Lammenschans

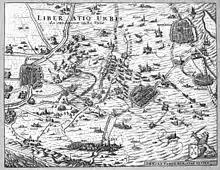
Scene of the Leiden rescue on 2-3 Oktober 1574, showing Leiden on the left and fort Lammen to the right of it with the flooded fields with rebel fleet that rowed up from Delft (center) and Rotterdam (above right)

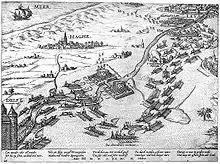
Same scene with Leiden upper right and the "Blochhauss de Lame" just below it on the Vliet

Lammenschans refers to a former fort located in Leiden along the Vliet. In October 2020 remains of the fort were found near a modern bridge called Lammebrug, about half a kilometre more southerly than earlier assumed (52.1404°N, 4.4878°E). According to local legend, a large Spanish cooking pot filled with hutspot was found there on 3 Oktober 1574 by Cornelis Joppenszoon after the Spanish forces fled at the conclusion of the Siege of Leiden. Later historians have concluded that this pot, which today is in the collection of the Museum De Lakenhal, was actually found by Gijsbert Cornelisz. Schaeck and was engraved with the story by his son in the 17th century. A statue of Cornelis Joppensz with his pot can be seen at the train station today. The Leiden rescue, or "Leidens Ontzet" is celebrated each year in Leiden on October 3.